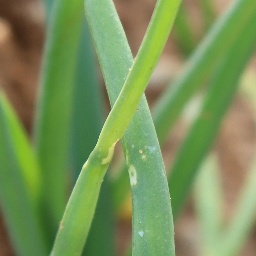
Label: Iris yellow virus